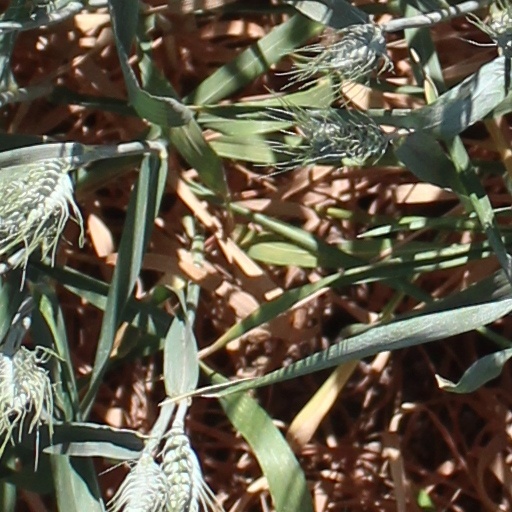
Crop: wheat